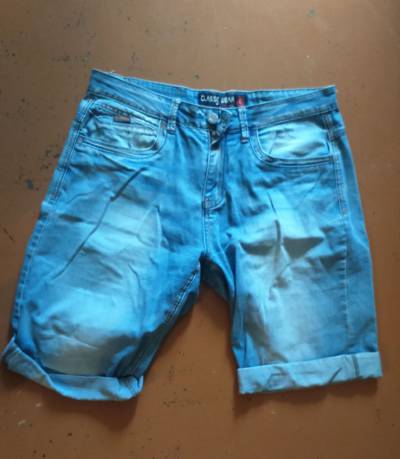
Waste category: clothes